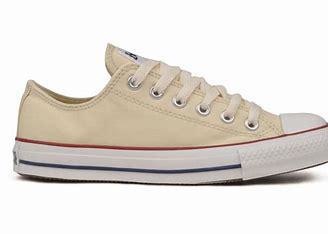
Brand: Converse
Model: All Star Ox